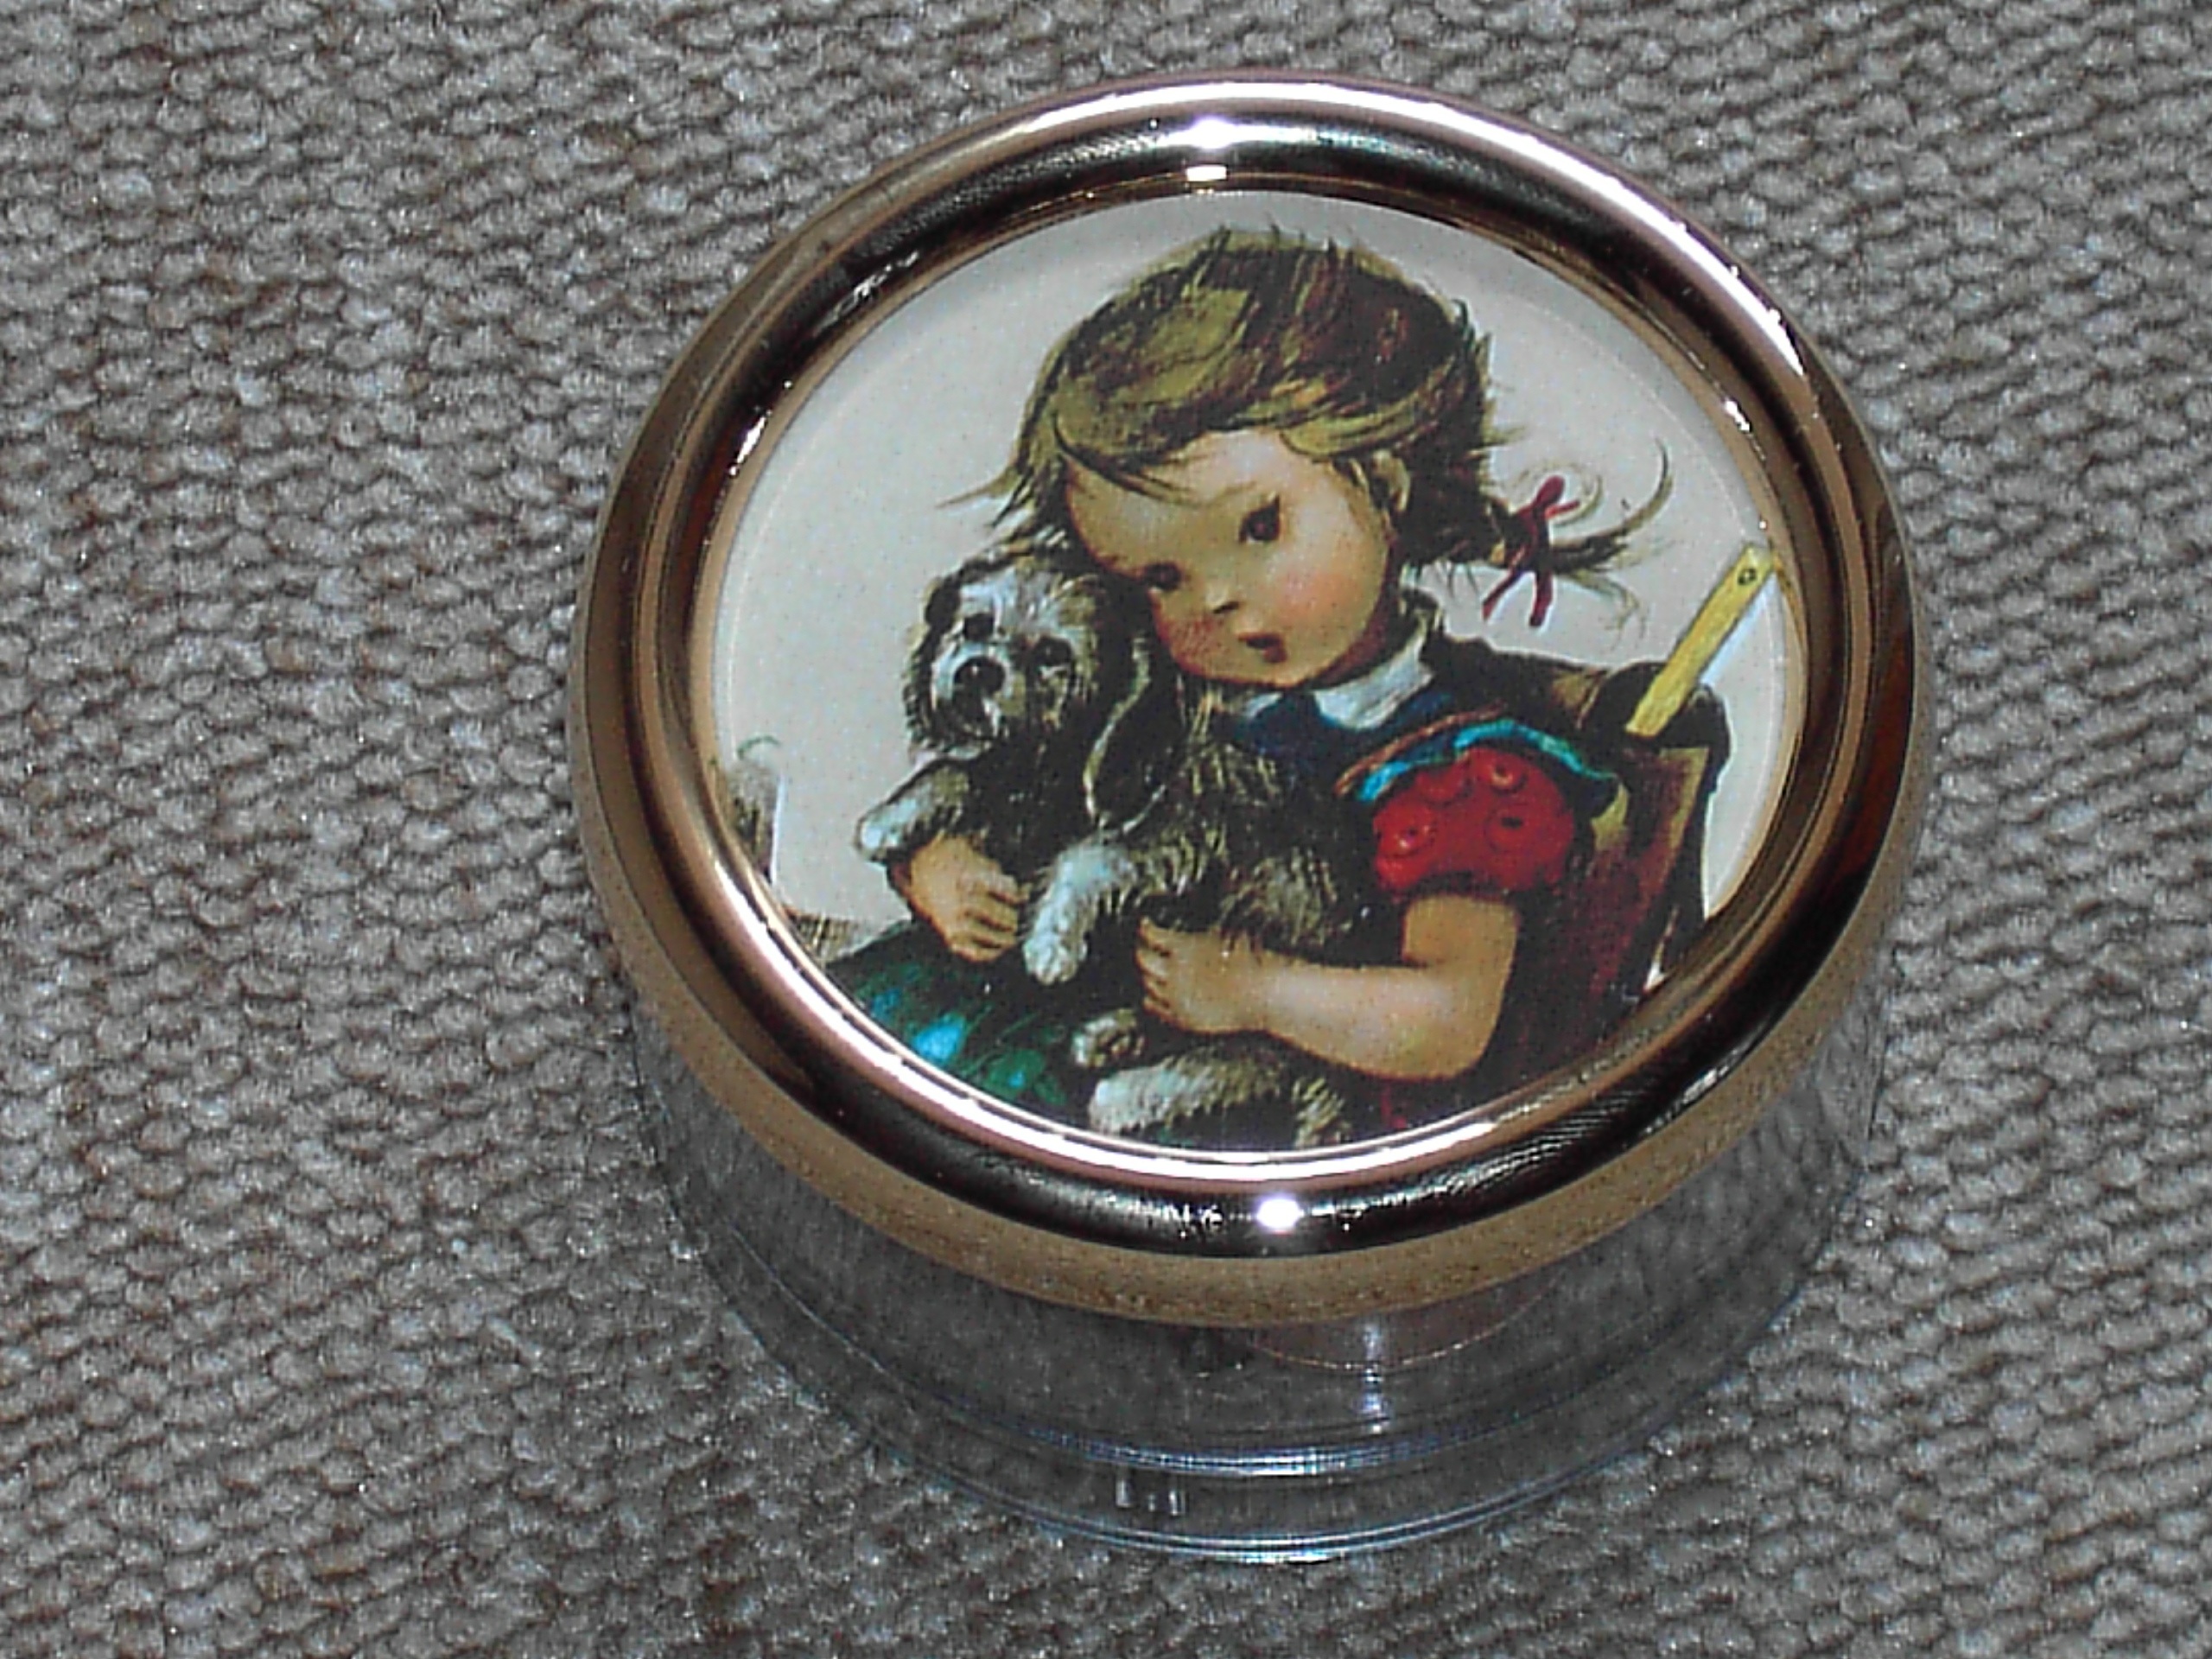
hand, music, cute, toy, miniature, jewellery, children, toys, melody, music box, game clock, piece of music, locket, fashion accessory